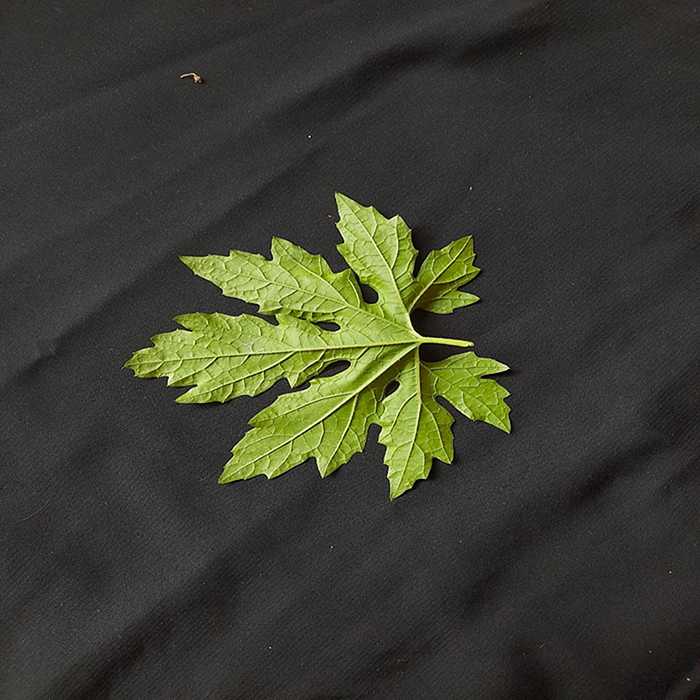
Plant: Bitter Gourd
Label: Fresh leaf